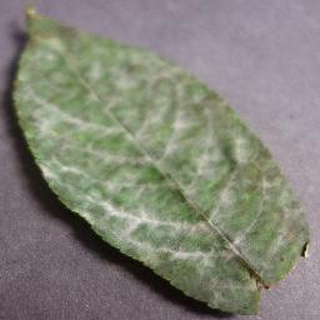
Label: cherry_powdery_mildew